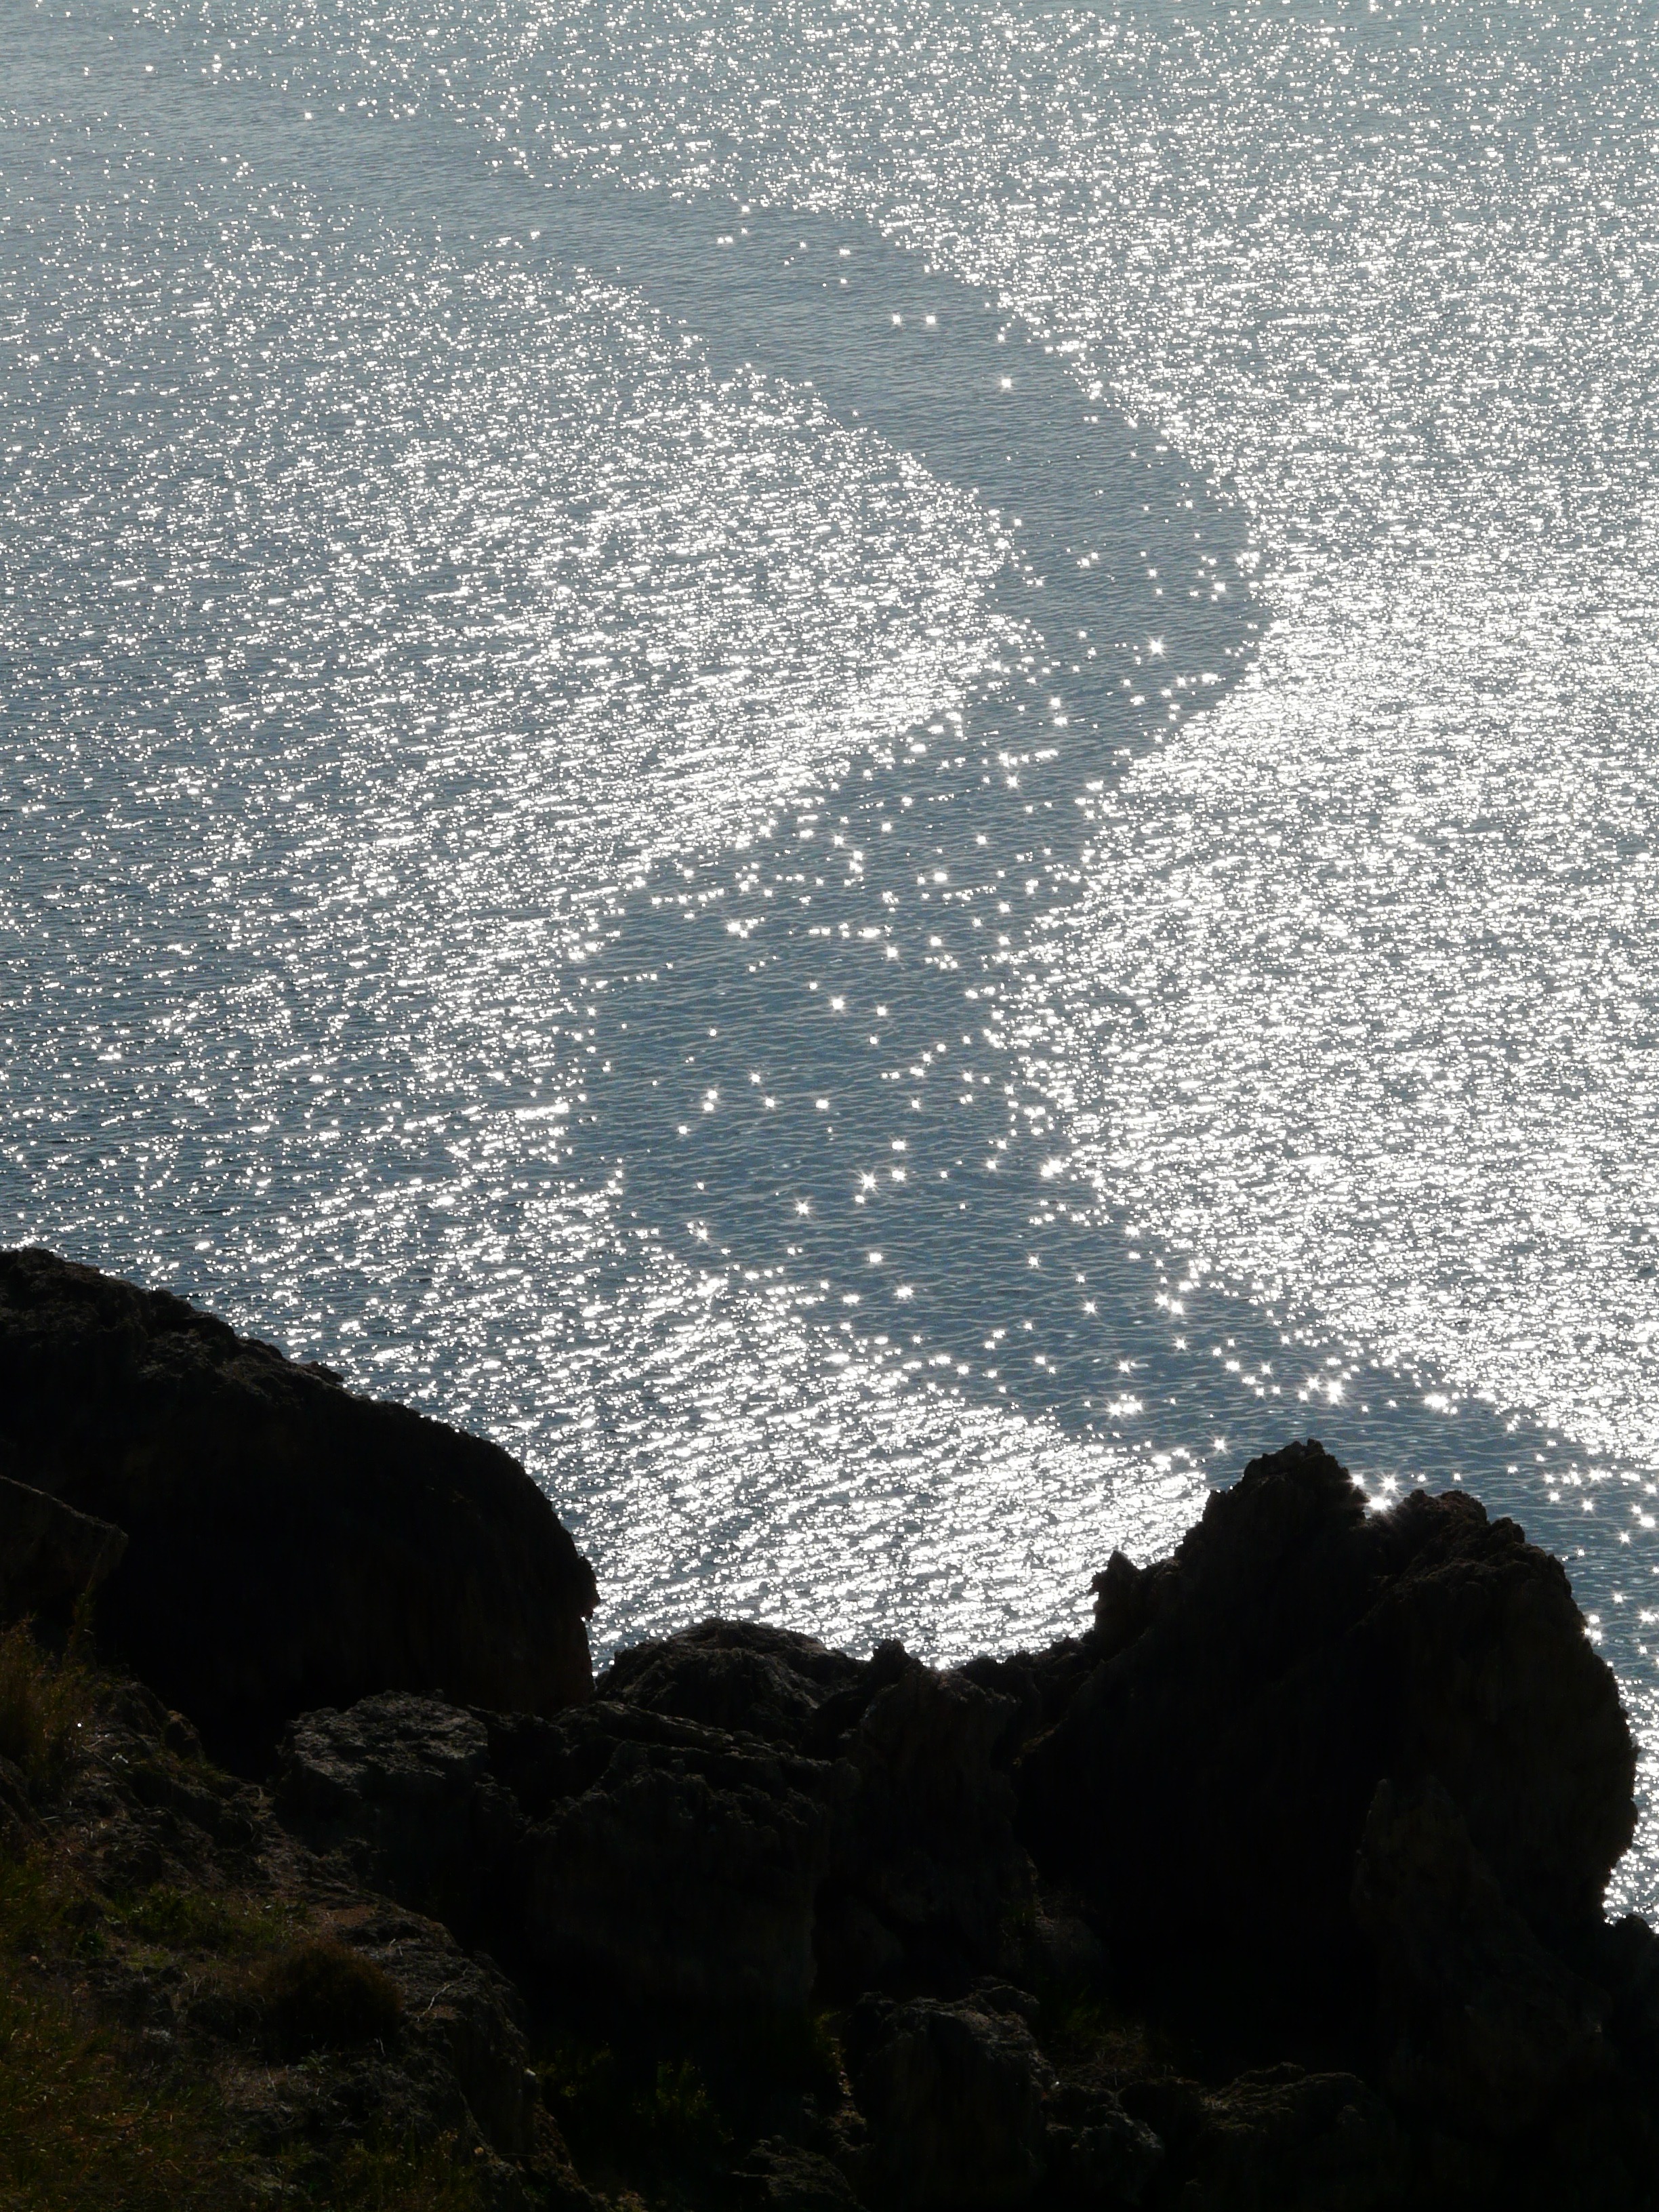
sea, coast, water, rock, ocean, snow, sunlight, wave, ice, reflection, sparkle, fairway, back light